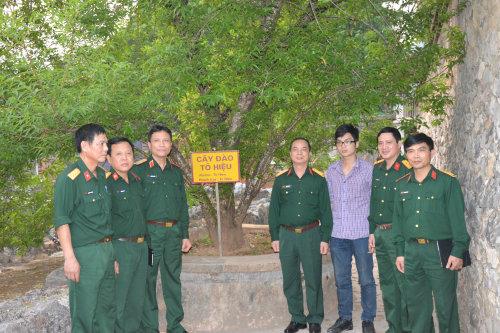
người đeo kính duy nhất trong ảnh không mặc quần áo giống với những người còn lại